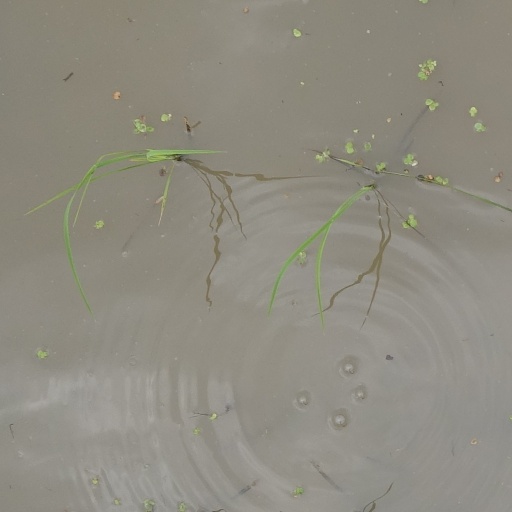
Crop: rice